Otley

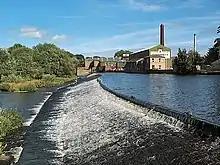
Weir on the River Wharfe at Otley with Garnett's paper mill behind

The woollen industry developed as a cottage industry but during the Industrial Revolution and the mechanisation of the textile industry, mills were built using water then steam power. A cotton mill and weaving shed for calicoes were built by the river in the late 18th century. Later woolcombing and worsted spinning were introduced. By the mid 19th century 500 inhabitants were employed in two worsted-mills, a paper-mill, and other mills. A tannery was established in the 19th century. At this time the opening of the new Leeds Road and Bradford Road greatly increased access for trade. Many houses were built from the middle of the 19th century onwards, including the first row of terraces by the newly formed Otley Building Society from 1847. Otley railway station opened in 1865 connecting goods and people to Leeds, with a connection to Bradford in 1875. At its peak it had 50 trains a day, but it was closed in 1965 under the Beeching cuts. Kirkgate was the first street to be paved in 1866, followed by sewers in 1869.